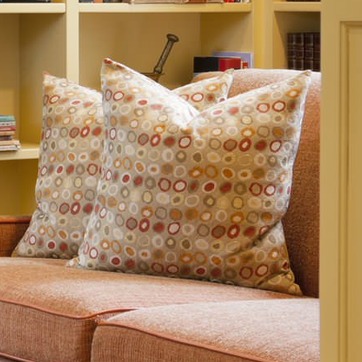
Material: fabric